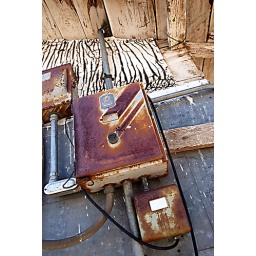
part of an abandoned building off of highway 80 in utah.